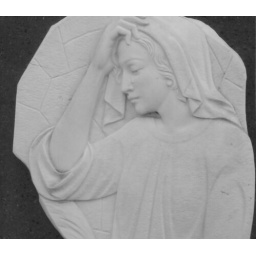
Woman in black and white